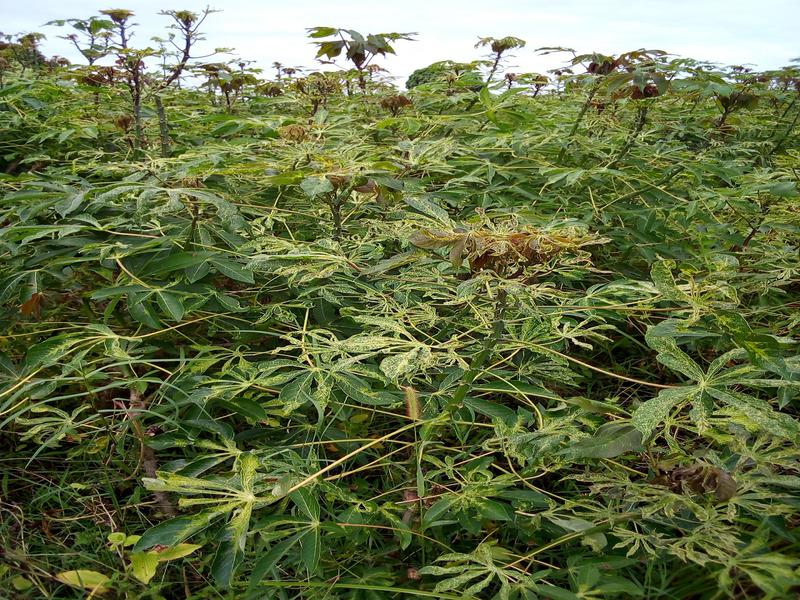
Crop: cassava
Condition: green_mottle